Nasi kapau

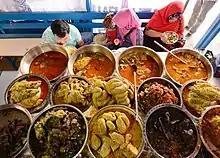
Various types of gulais offered in nasi kapau food stall, Agam Regency, West Sumatra, Indonesia.

"Nasi kapau" dishes are actually quite similar or almost identical with "nasi padang" from Padang city. The differences mainly lies in the method of serving, and sometimes there are some typical Kapau Bukittinggi dishes that seldom served in common Padang restaurant. The dishes offered in "nasi kapau" are: